Edith Wilson

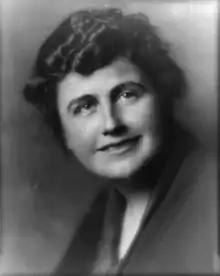
1915 portrait

Edith Wilson ( Bolling, formerly Galt; October 15, 1872 – December 28, 1961) was First Lady of the United States from 1915 to 1921 as the second wife of President Woodrow Wilson. She married the widower Wilson in December 1915, during his first term as president. Edith Wilson played an influential role in President Wilson's administration following the severe stroke he suffered in October 1919. For the remainder of her husband's presidency, she managed the office of the president, a role she later described as a "stewardship", and determined which communications and matters of state were important enough to bring to the attention of the bedridden president.